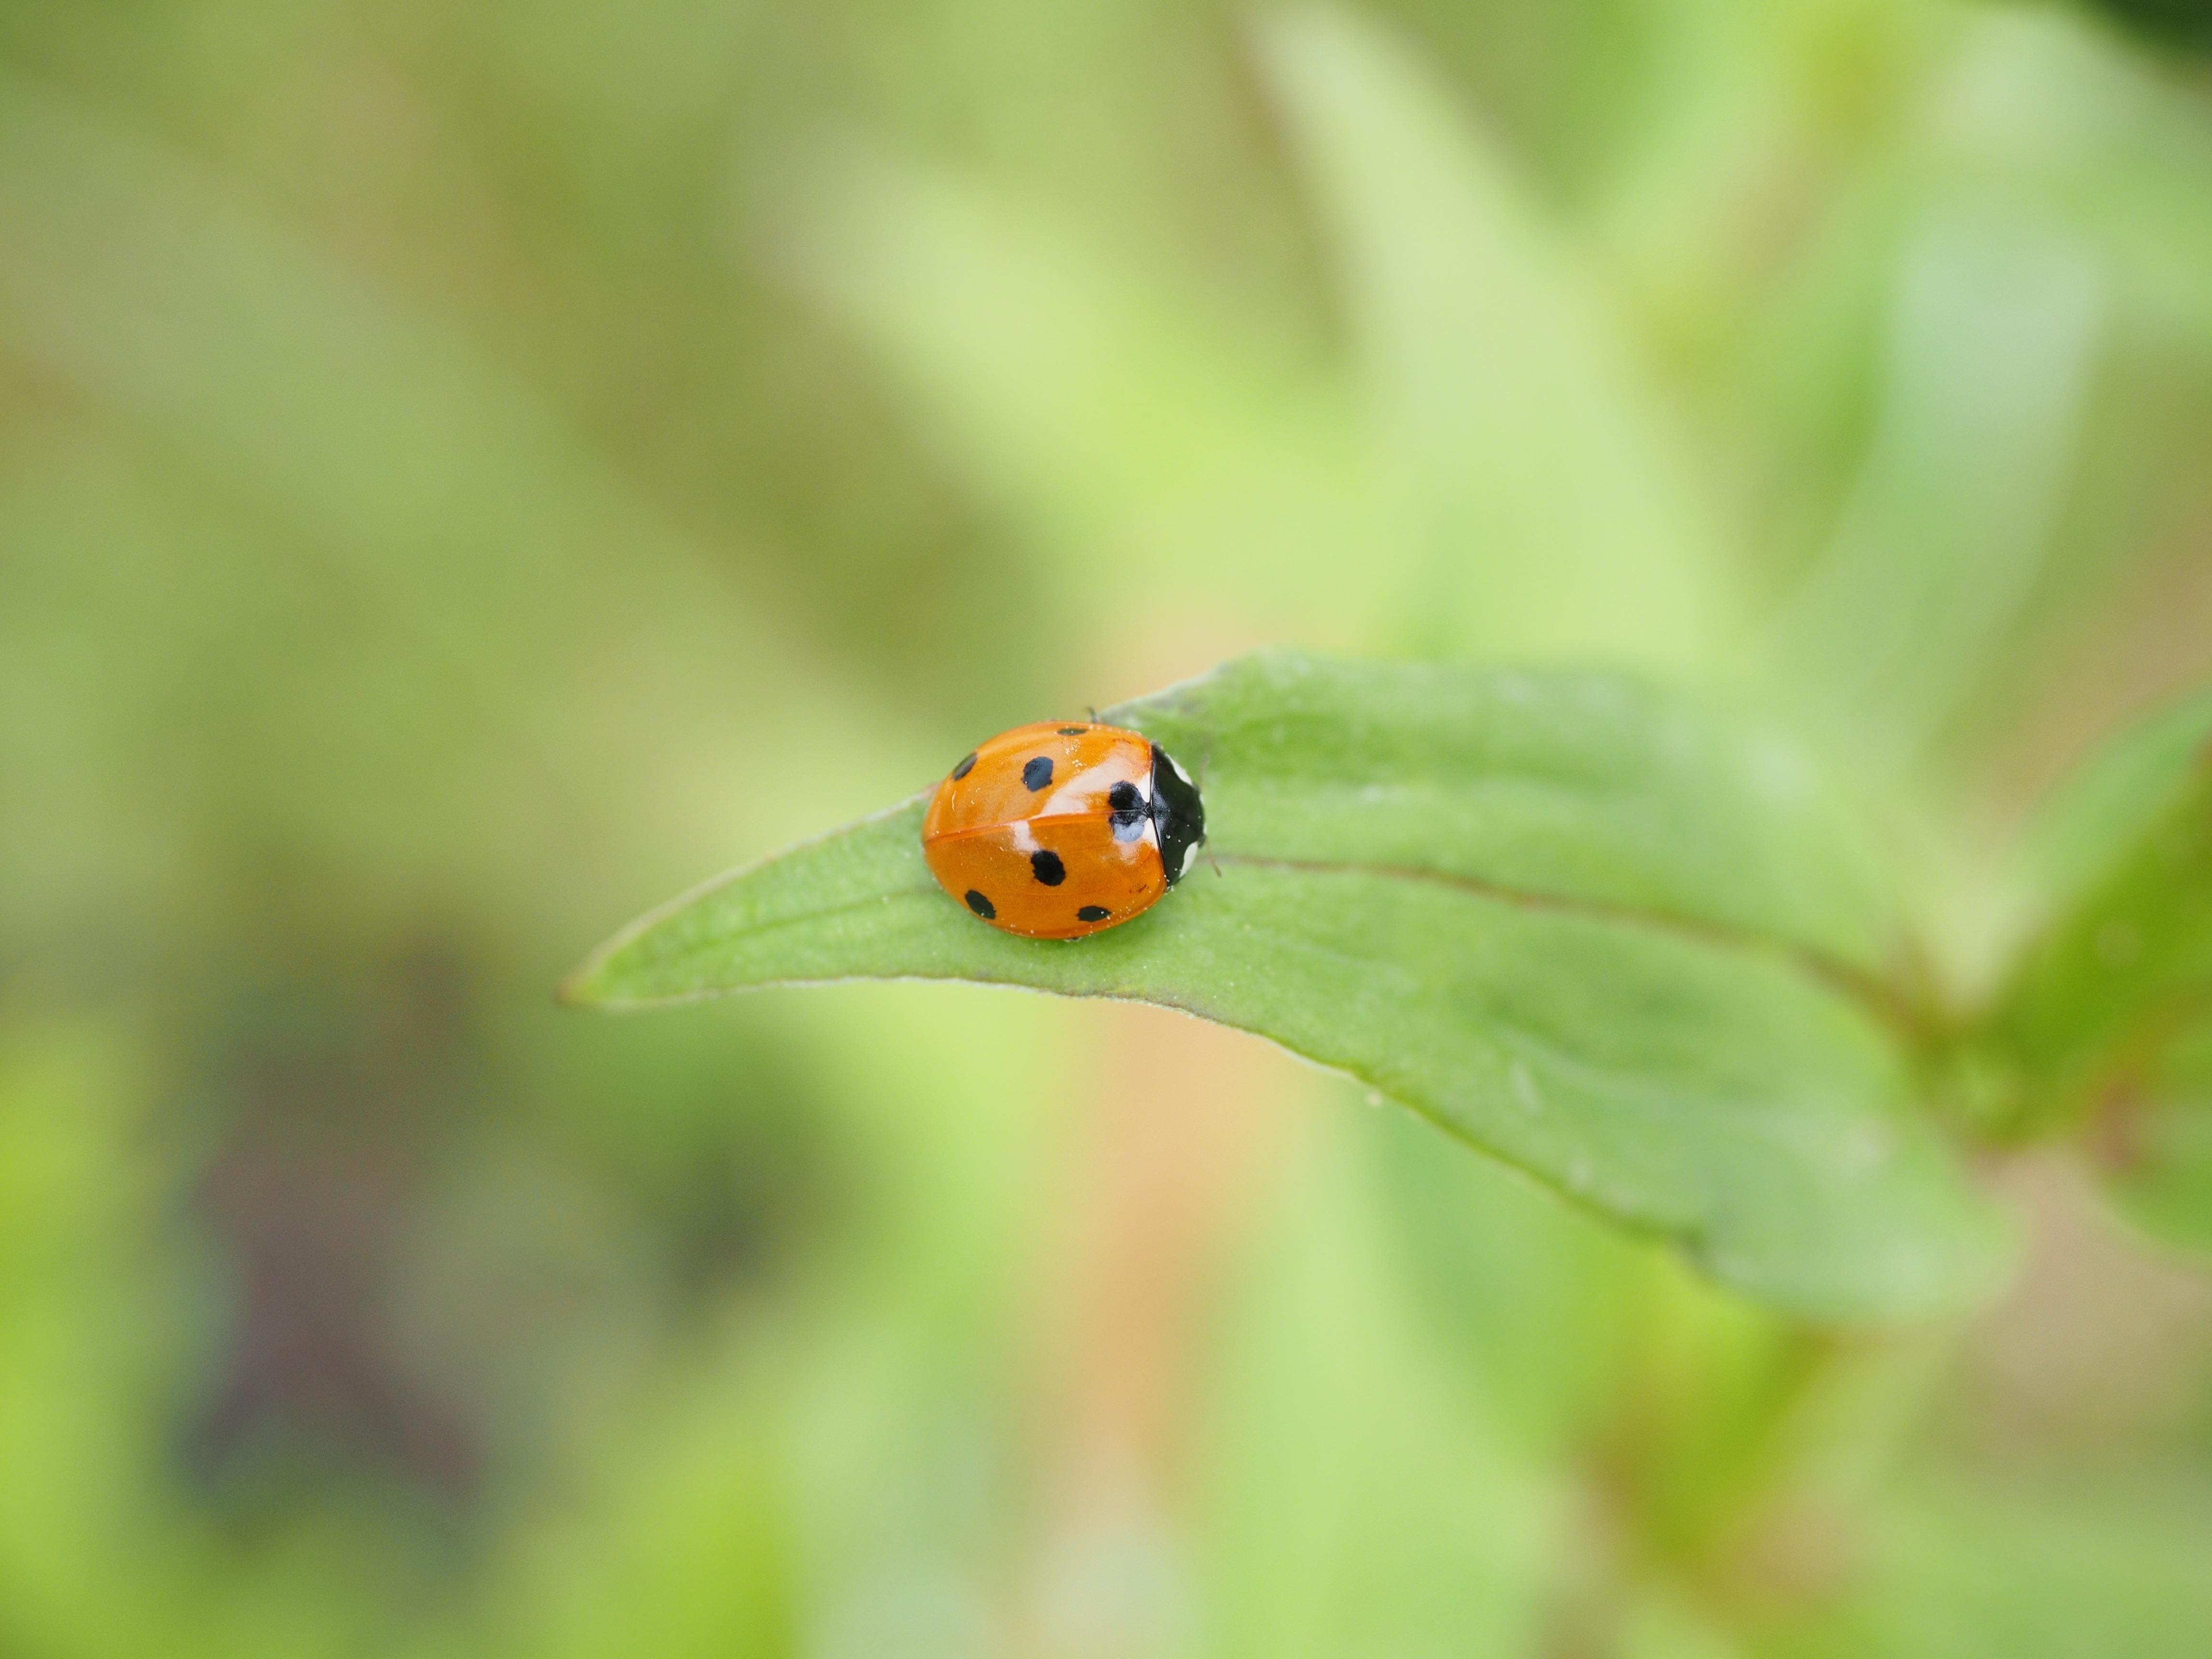
nature, photography, leaf, flower, spring, green, insect, ladybug, fauna, ladybird, invertebrate, close up, crawl, beetle, nectar, coccinellidae, macro photography, arthropod, siebenpunkt, krabbeltier, leaf beetle, siebenpunkt ladybird, coccinella septempunctata, elytron, plant stem